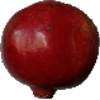
Label: Pomegranate 1